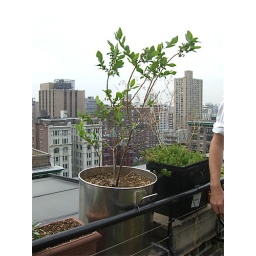
A plant growing in a reused stock pot